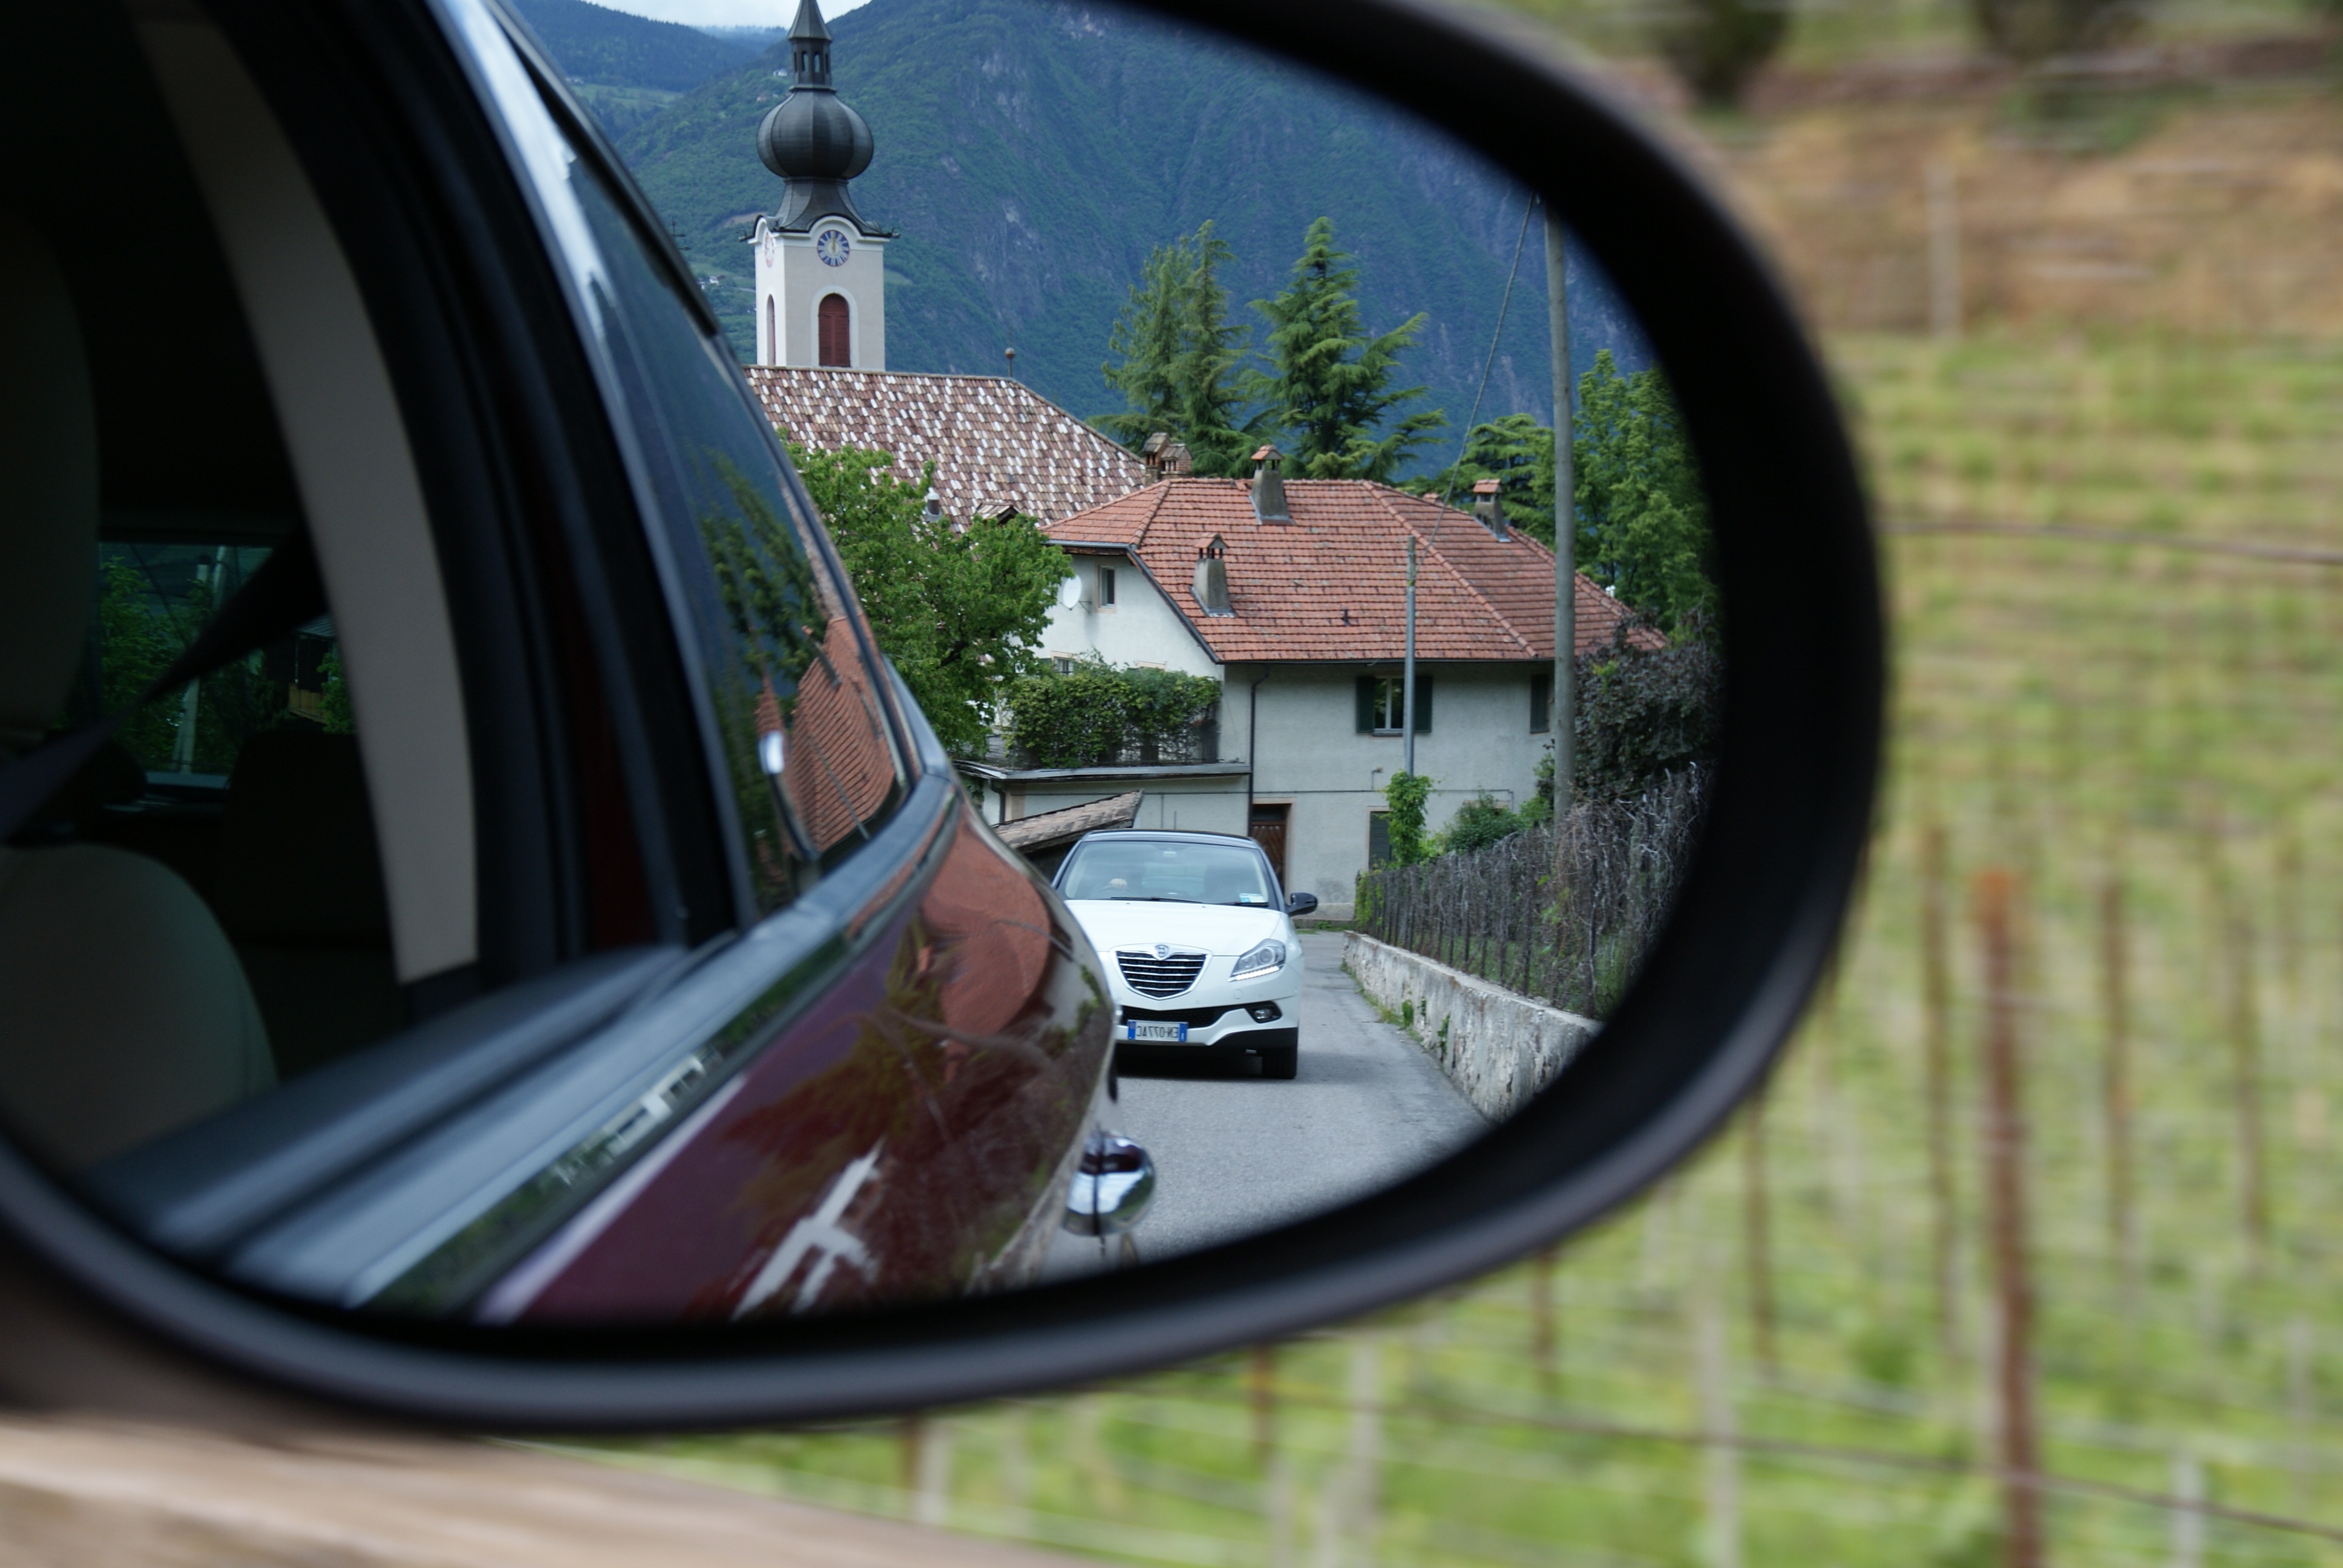
road, traffic, car, photography, wheel, window, glass, driving, column, vehicle, auto, rear view mirror, mirror, mirrors, review, south tyrol, fisheye lens, automobile make, automotive exterior, automotive mirror, auto snake